Kastellet, Copenhagen

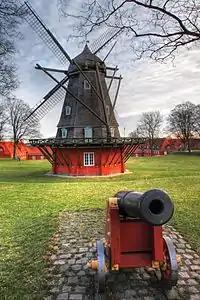
The windmill at Kastellet

The Rows (Danish: Stokkene) are six two-storey terraces which were originally built by Henrik Ruise as barracks for the soldiers based at the Citadel. The dorms measured four by four metres and contained two triple beds, a small table and two benches. Over time they became known under individual names: General Stock where the commanders resided until the Commander's House was built, Artillery Stock for the artillerists, and Star Stock, Elephant Stock, Swan Stock and Fortuna Stock. The Mansard roofs are not part of the original design but date from 1768 when the rows were altered. The original roof profile is today only seen at the end of Artillery Row as seen from the Prince's Bastion.